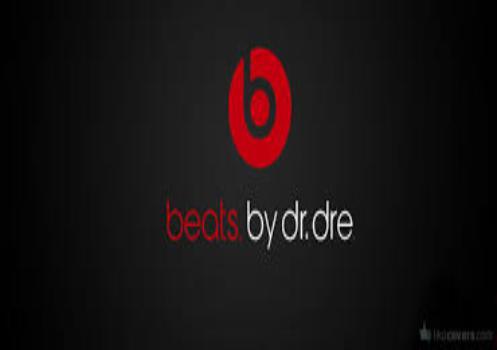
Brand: BEATS BY DRE
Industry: Electronic